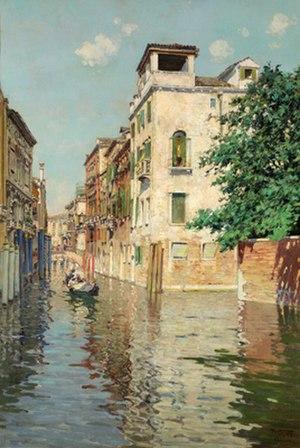
Raffaele Tafuri est un peintre italien.